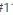
Number: 1